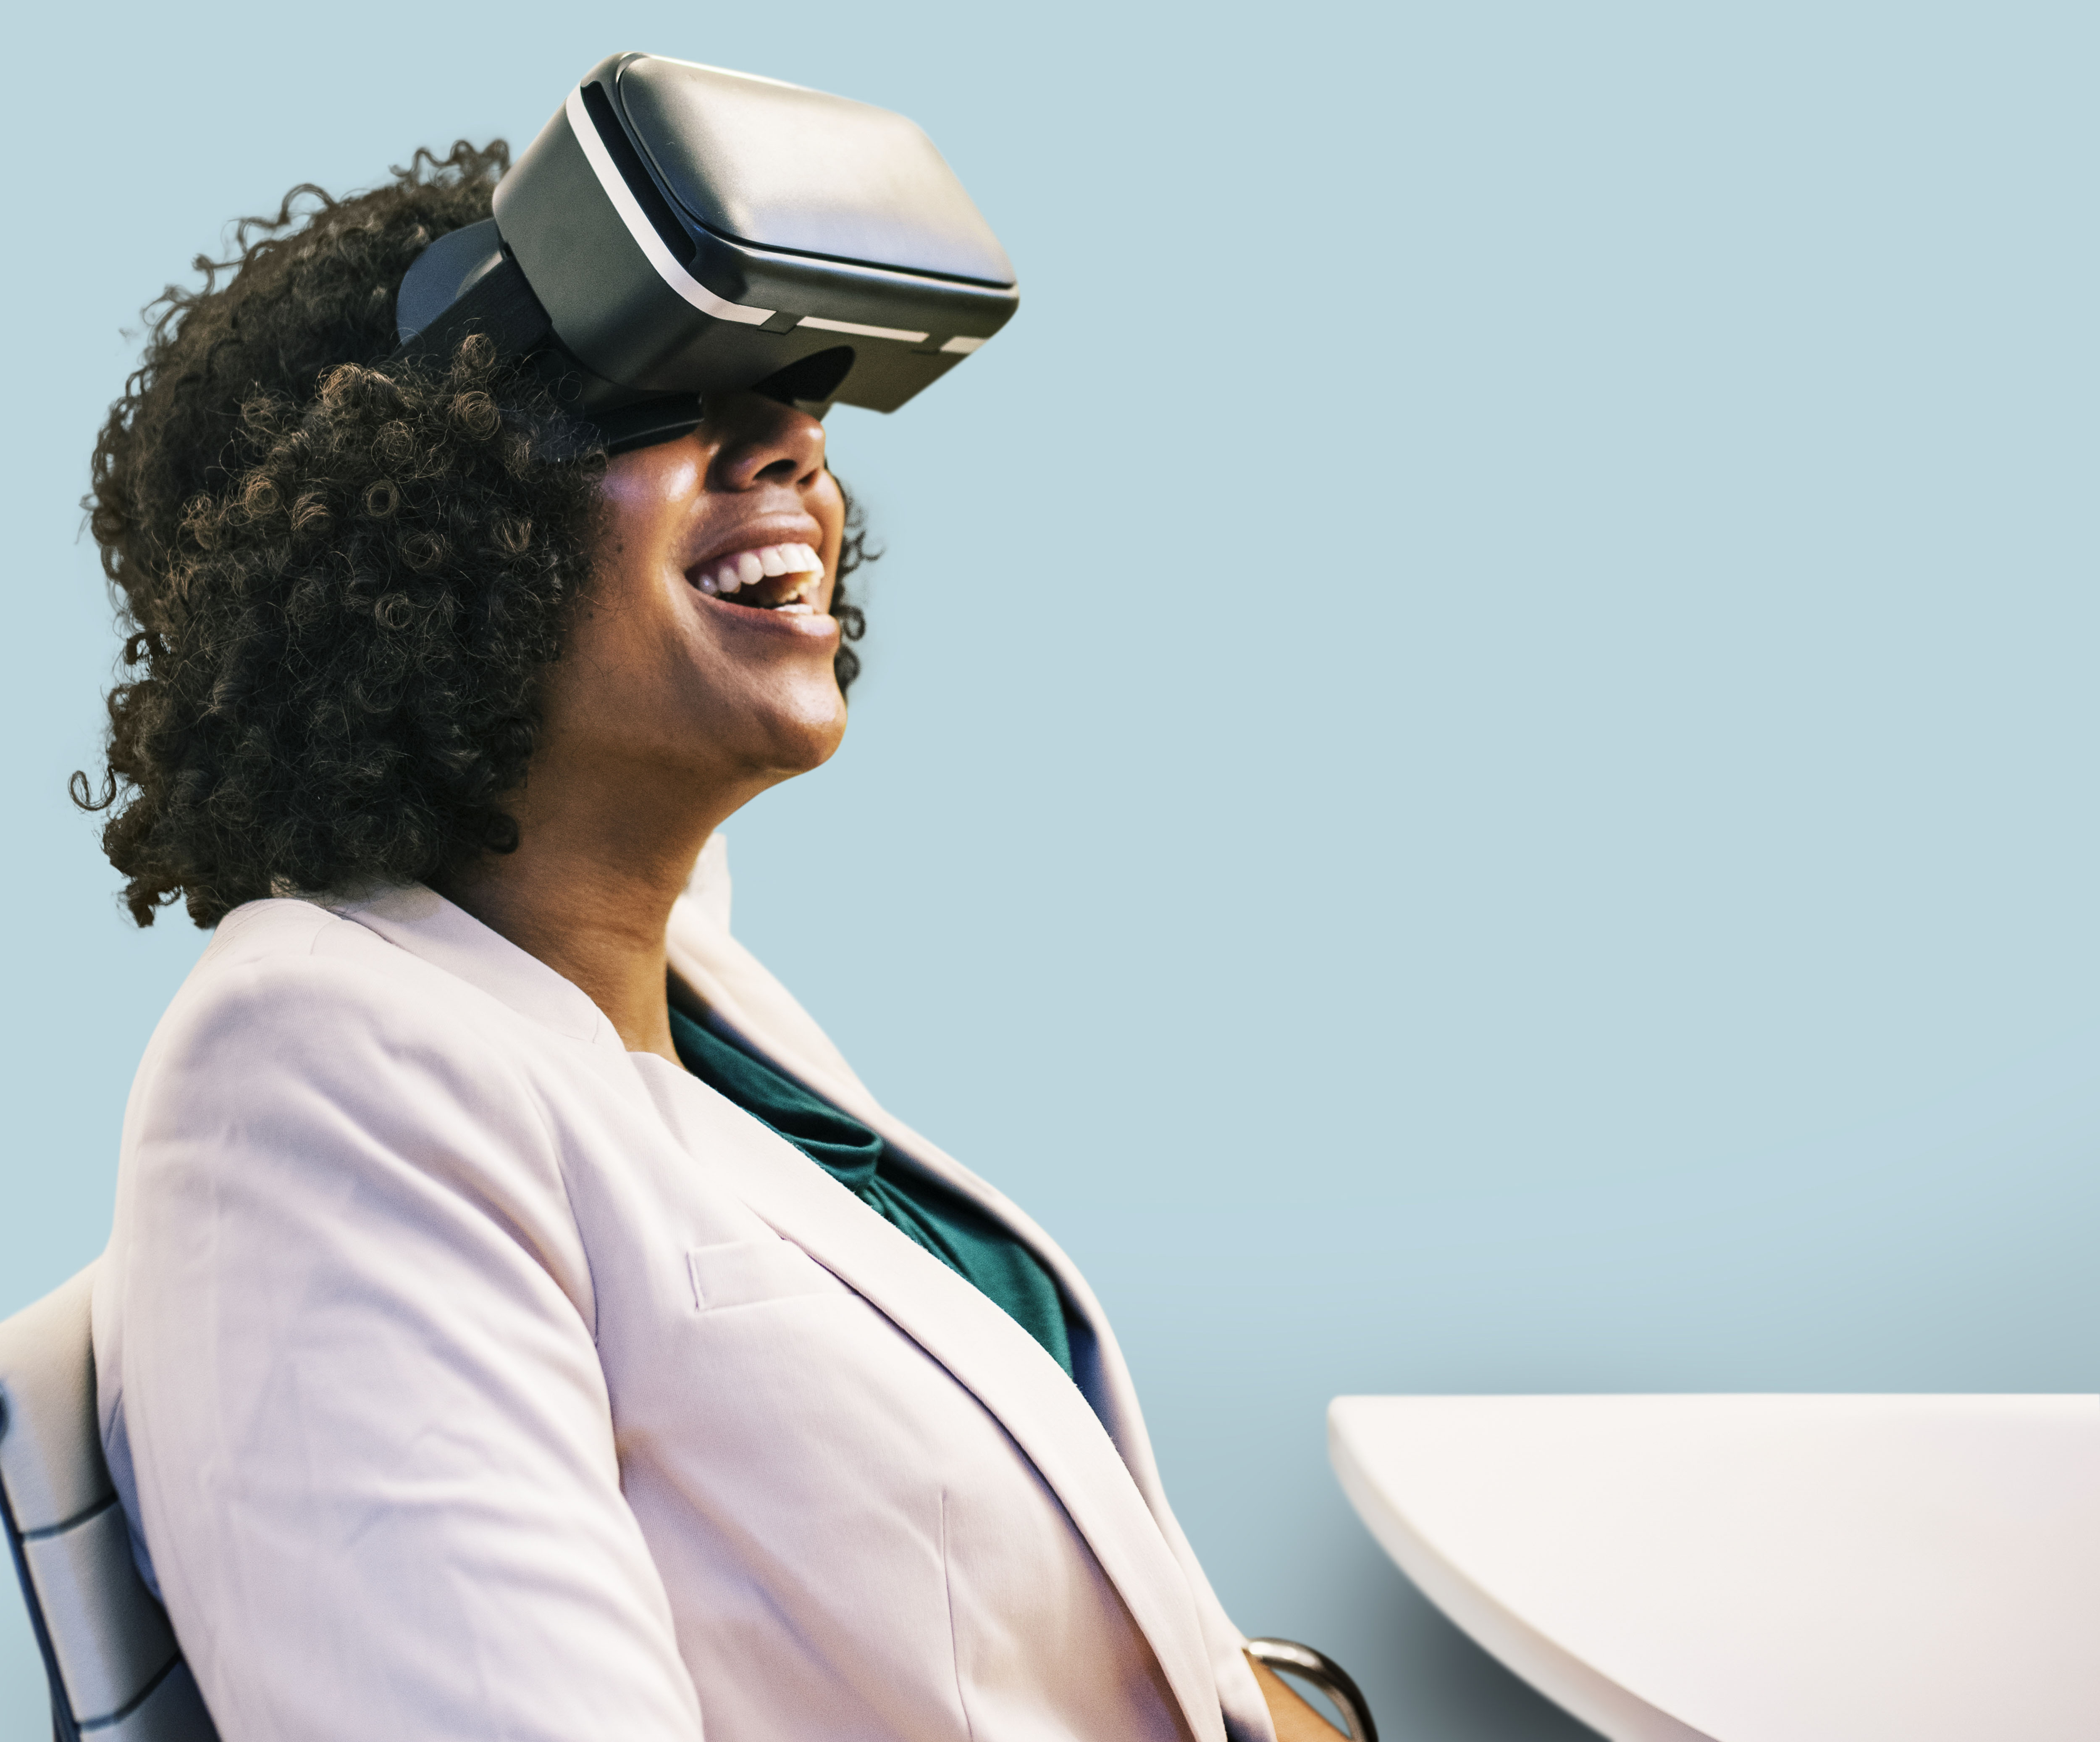
vr, african, african american, afro, american, amused, amusement, black, blue, businesswoman, cheerful, device, digital, enjoying, enjoyment, entertainment, european, experience, fun, funny, goggles, good time, happy, headset, indoors, innovation, laughing, manager, meeting room, movie, office, office online, reality, simulation, sitting, smiling, suit, technology, using, virtual reality, westerner, white, woman, worker, working, eyewear, vision care, headgear, glasses, sunglasses, hat, job